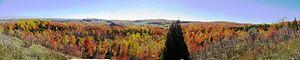
Le parc provincial Mono Cliffs est un parc provincial situé près de la ville de Mono dans la région de l’Ontario au Canada. Il fait partie des parcs aux abords de l’escarpement du Niagara.